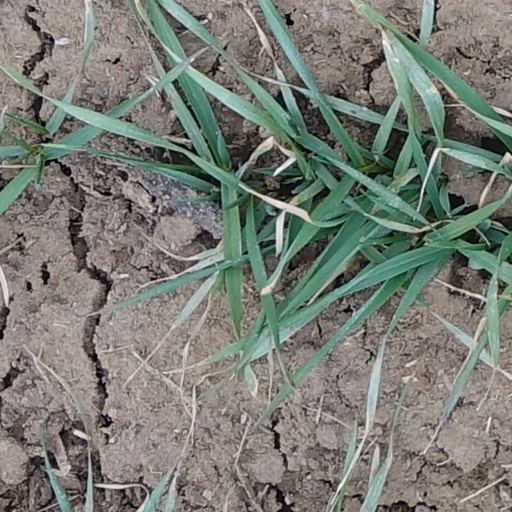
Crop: wheat